Armorial of Lord High Chancellors of Great Britain

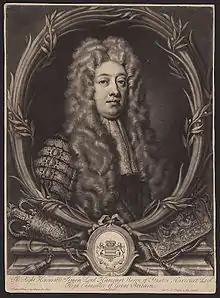
Portrait of Lord Harcourt, his arms between the purse and mace.

Prior to the Constitutional Reform Act 2005, nearly all Lords Chancellor were peers of the realm (if not already, then ennobled swiftly after taking office) and the principal presiding officer of the upper house of Parliament - now taken by the Lord Speaker. Shields of arms of former Chancellors are painted on the coving of the chamber (beneath the railings of the public viewing galleries) interspersed with the shields of arms of the monarchs whom they served.